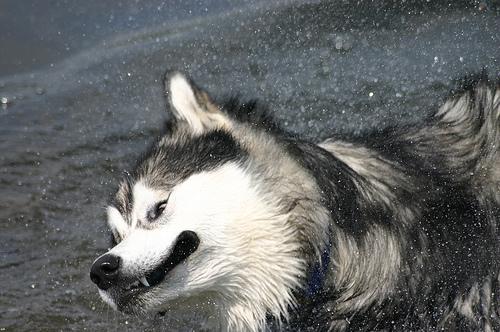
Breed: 1324-n000004-malamute